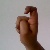
The image shows a hand gesture representing the letter 'X' in Indian Sign Language.